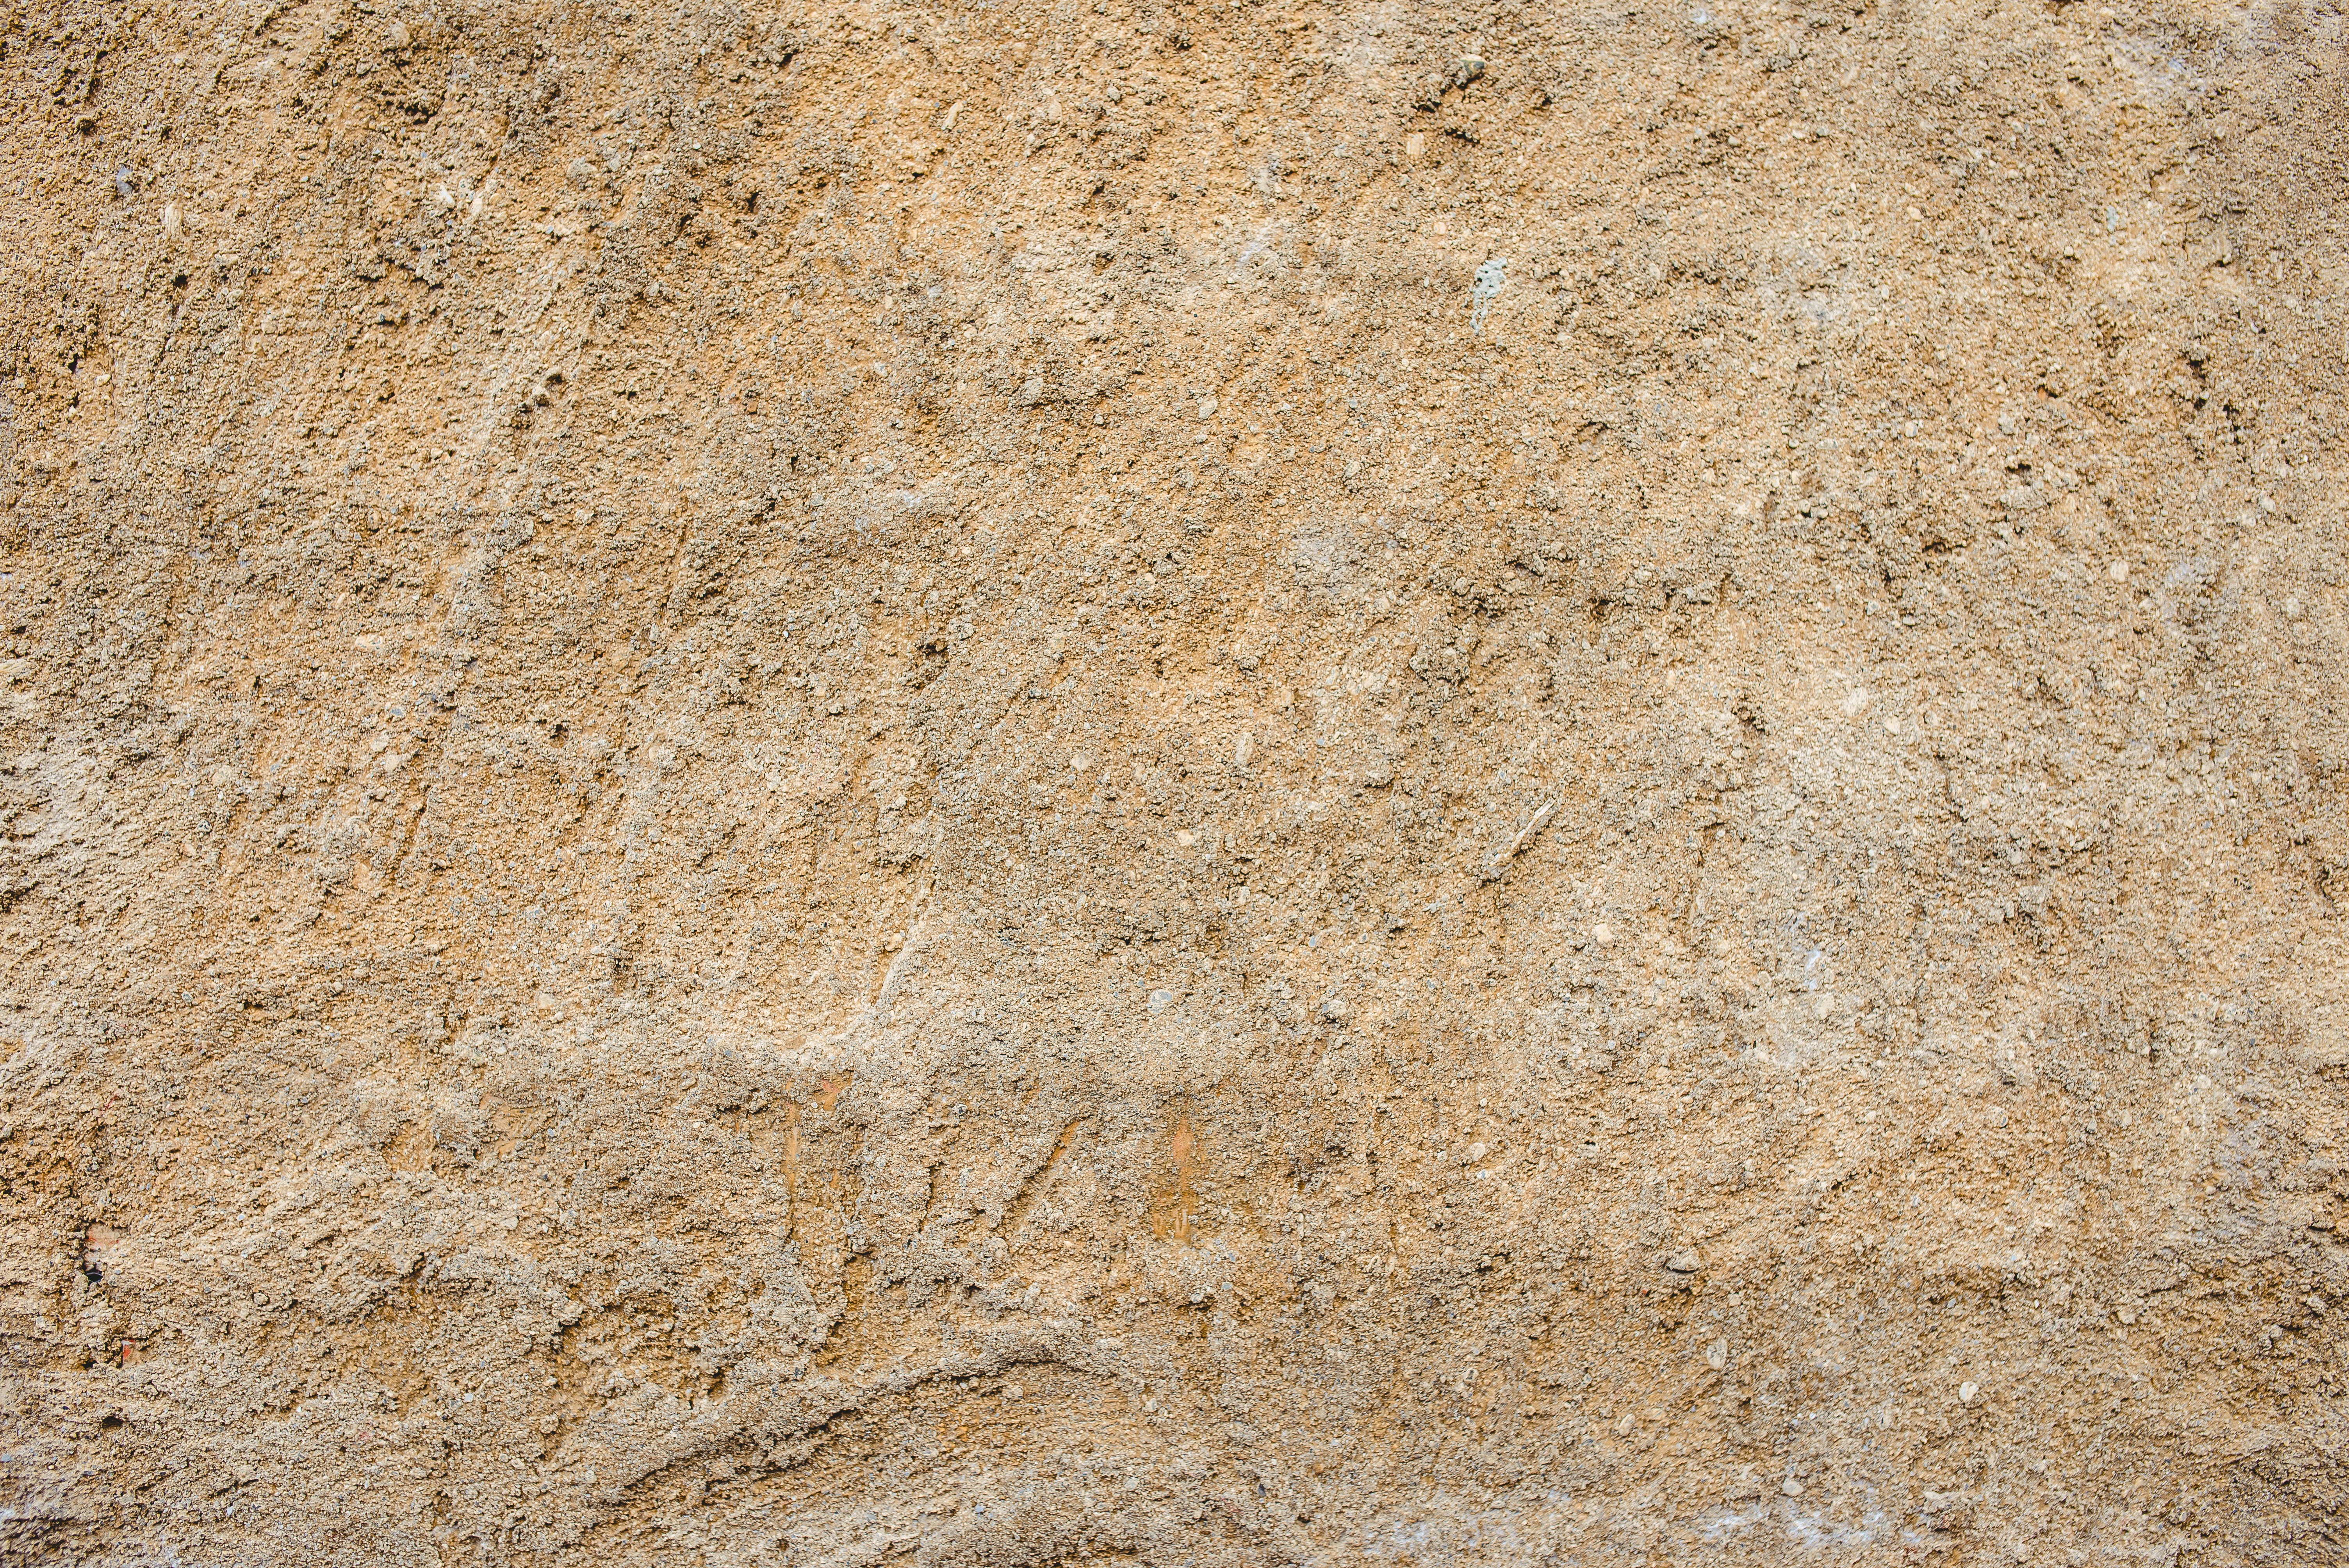
sand, rock, ground, texture, floor, wall, land, soil, yellow, material, background, granite, flooring, sucface